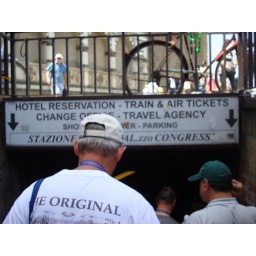
We went under the road to cross the street! :)